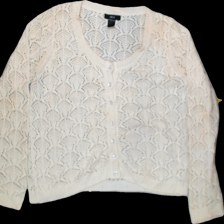
View: front
Type: Cardigan
Category: Ladies
Brand: Ellos
Colors: White
Material: 66%acrylic 34%cotton
Pattern: Plain
Cut: Regular, C-collar
Season: All
Trend: No trend
Stains: Yes
Price range: <50
Recommended usage: Export